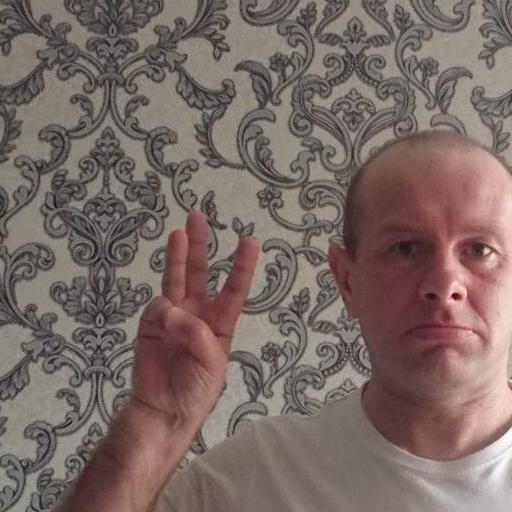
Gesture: three